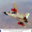
Label: airplane